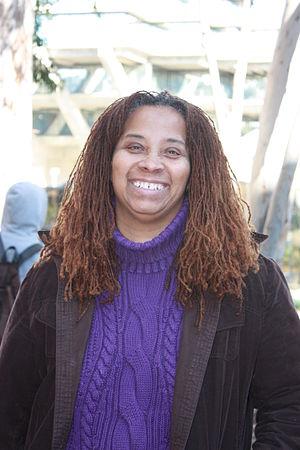
Zeinabu irene Davis née le 13 avril 1961 est une cinéaste africaine-américaine et féministe. Elle fait partie de L.A. Rebellion.